Lacy Thornburg

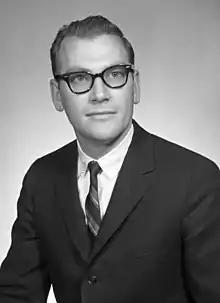
c. 1965

Lacy Herman Thornburg (born December 20, 1929) is an American lawyer and retired United States district judge of the United States District Court for the Western District of North Carolina. He served as the North Carolina attorney general from 1985 to 1993.